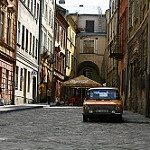
Scene: Outdoor